Woolly rhinoceros

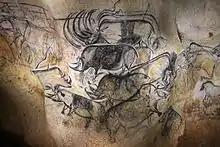
Cave paintings in Chauvet Cave

Many cave paintings from the Upper Paleolithic depict woolly rhinoceroses. The animal's defining features are prominently drawn, complete with the raised back and hump, contrasting with its low-lying head. Two curved lines represent the ears. The animal's horns are drawn with their long curvature, and in some cases, the coat is also indicated. Many paintings show a black band dividing the body.